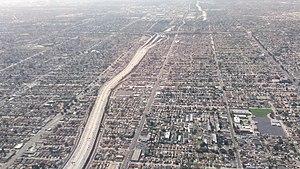
L'Interstate 105, officiellement connue sous le nom de Glenn Anderson Freeway et également appelée Century Freeway, est une Interstate Highway du sud du comté de Los Angeles, en Californie, qui fait partie du California Freeway and Expressway System. Le tracé de la route, d'une trentaine de kilomètres, permet de relier l'aéroport de Los Angeles à la ville de Norwalk.